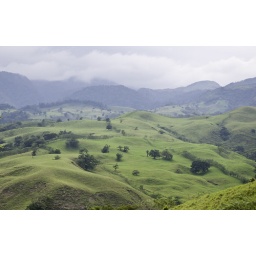
Taken from the car window somewhere between Montevede and La Fortuna in Costa Rica.